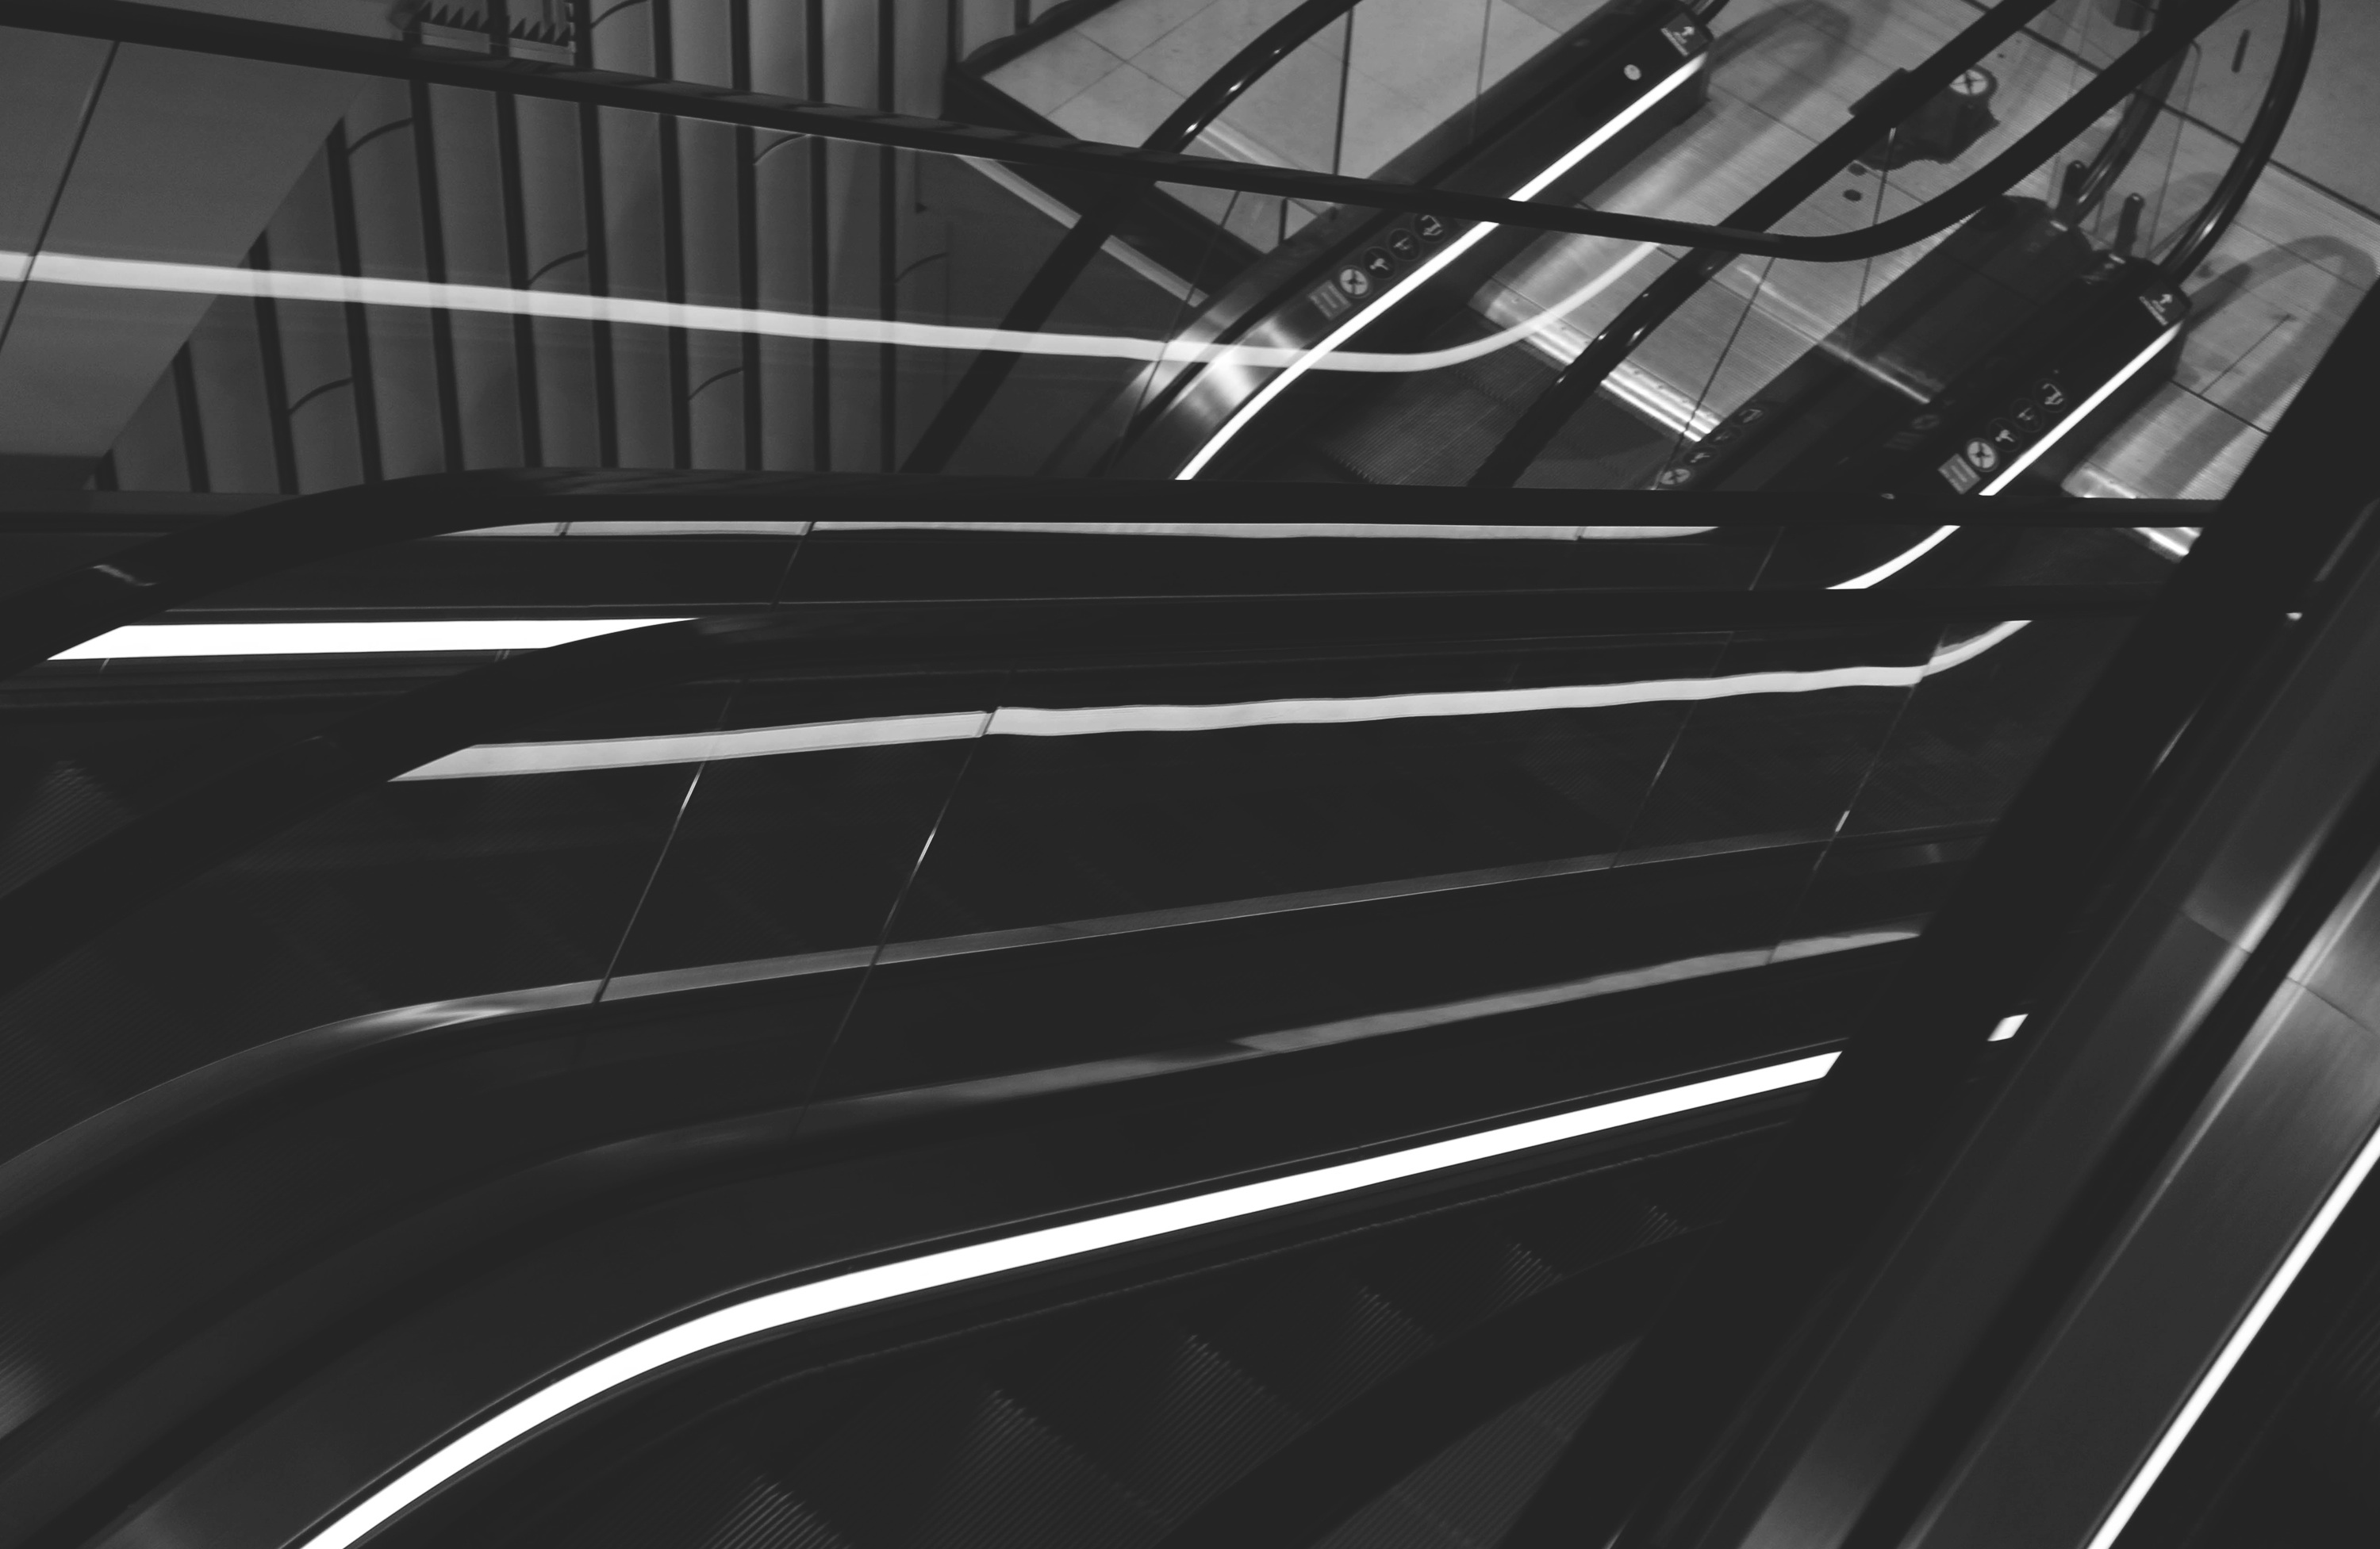
light, black and white, car, wheel, window, glass, line, vehicle, black, monochrome, bumper, monochrome photography, automobile make, automotive exterior, automotive design, luxury vehicle